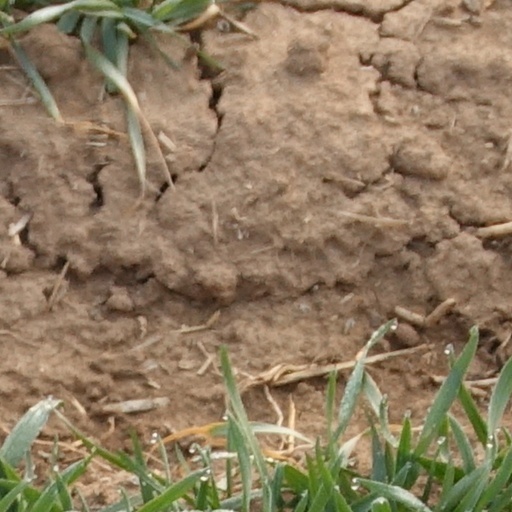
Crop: wheat